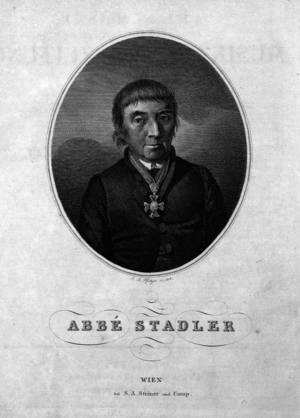
Maximilian Johann Karl Dominik Stadler, également connu comme l'« abbé Stadler » est un compositeur, musicographe et pianiste autrichien.